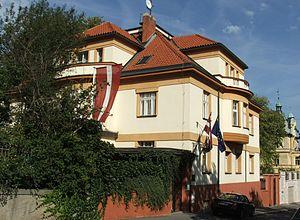
Ambassade de la République de Lettonie à Prague - Vinohrady, Tchéquie
Cette liste comprend les représentations diplomatiques de la Lettonie, à l'exclusion des consulats honoraires.